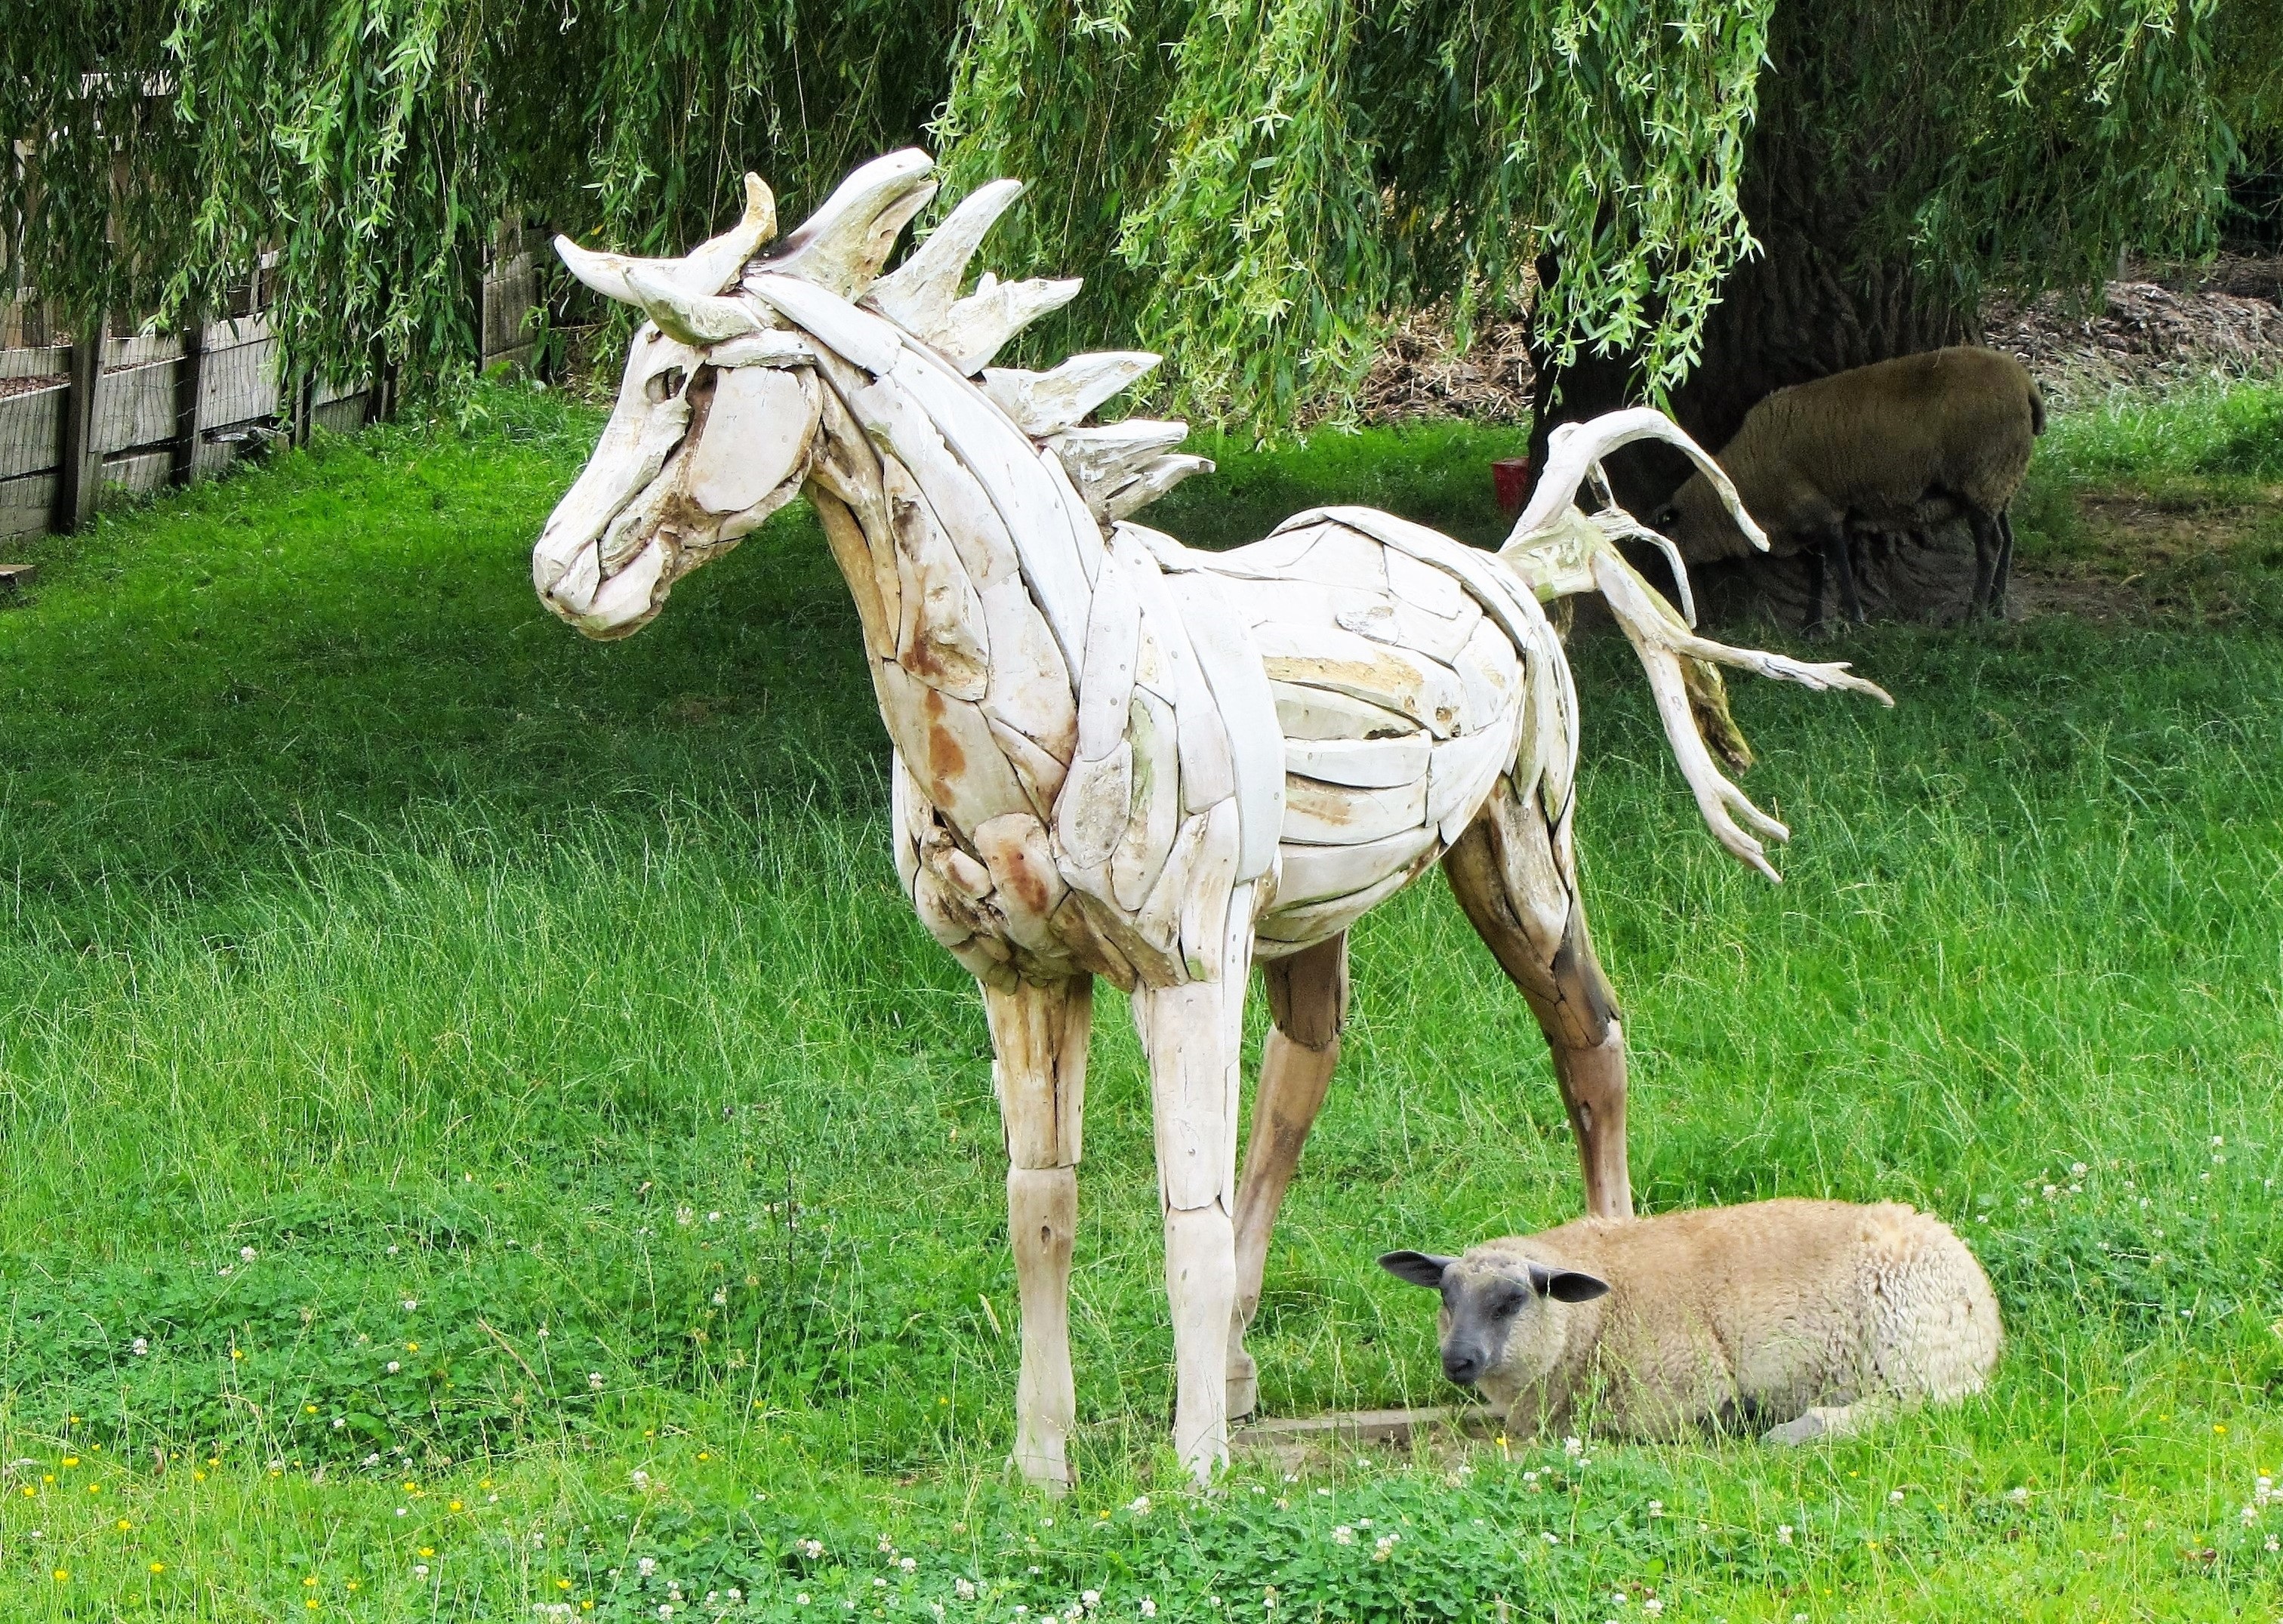
farm, meadow, countryside, cattle, pasture, horse, sheep, stallion, fauna, agricultural, mare, wooden horse, beach combing, horse like mammal